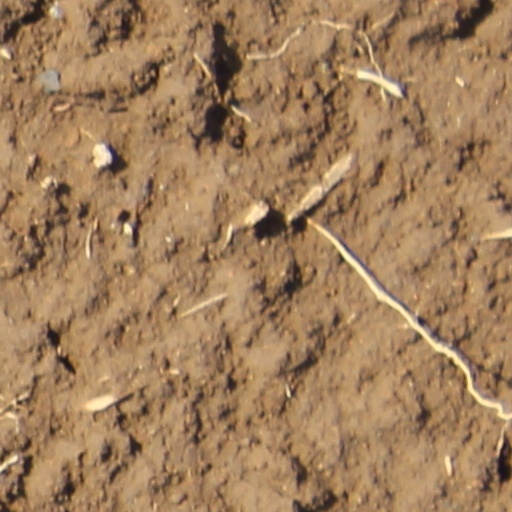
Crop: wheat